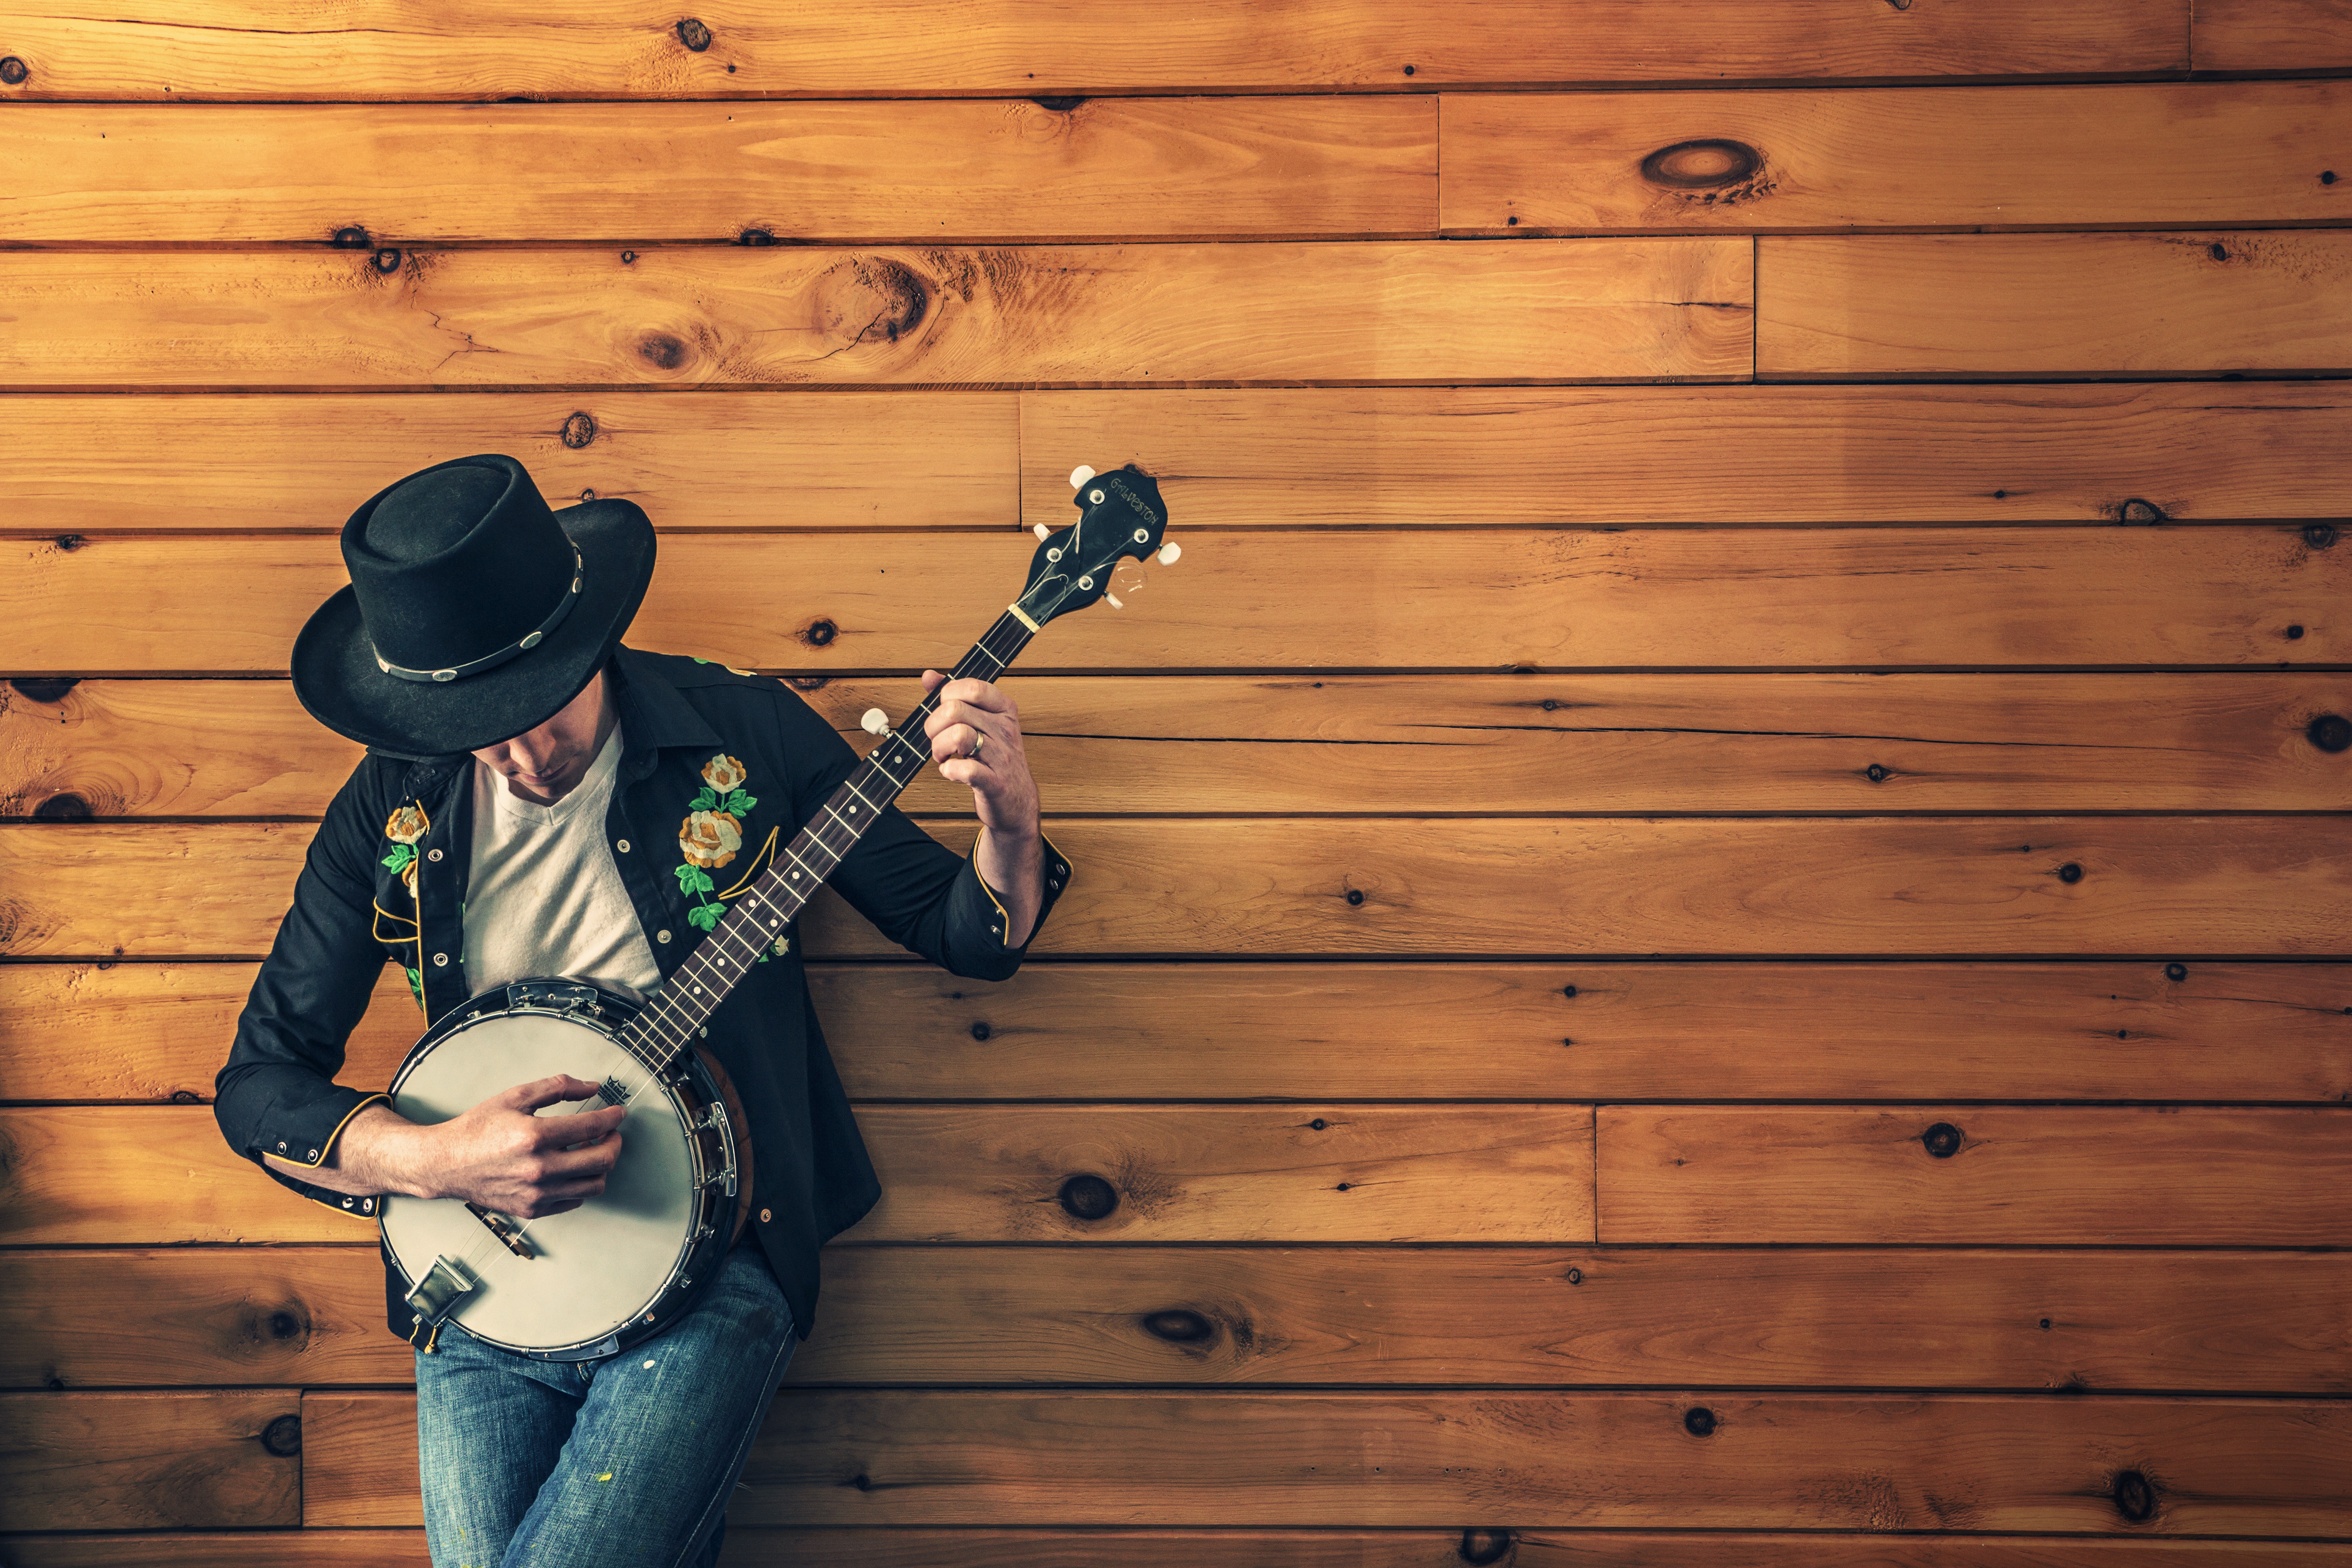
music, people, wood, guitar, acoustic guitar, jeans, instrument, hat, musician, musical instrument, shooting, ukulele, musical, classic, guitarist, games, banjo, firearm, string instrument, plucked string instruments, paneling, country song